Mississippi

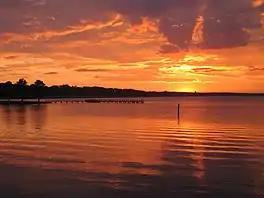
The Ross Barnett Reservoir at sunset

Before the Civil War, Mississippi was the fifth-wealthiest state in the nation, its wealth generated by the labor of slaves in cotton plantations along the rivers.